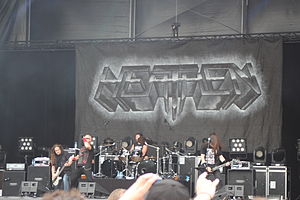
Heathen
@ Hellfest 2013
Heathen var et Amerikansk "bay area" thrash metal band fra San Francisco, dannet i 1984 af bl.a medlemmer fra heavy metal bandet Anvil Chorus.